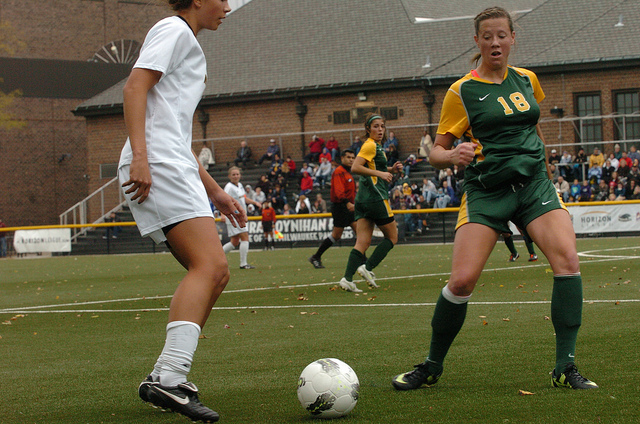
nữ cầu thủ áo trắng đang tranh chấp bóng với nữ cầu thủ áo xanh vàng